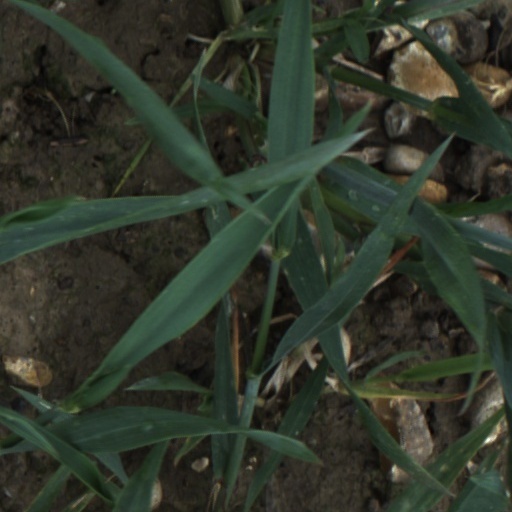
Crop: wheat